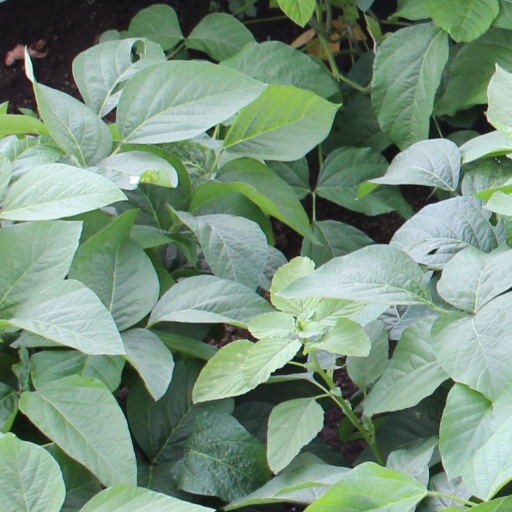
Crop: soybean